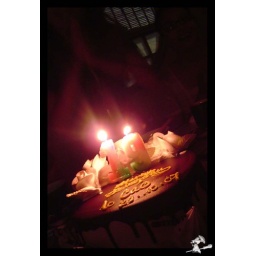
cake with candles in darkness